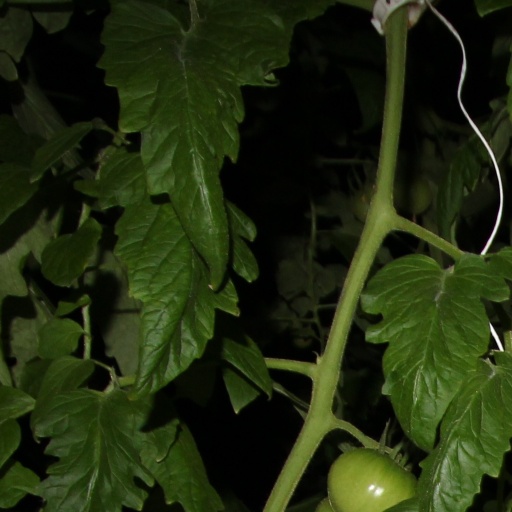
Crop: tomato